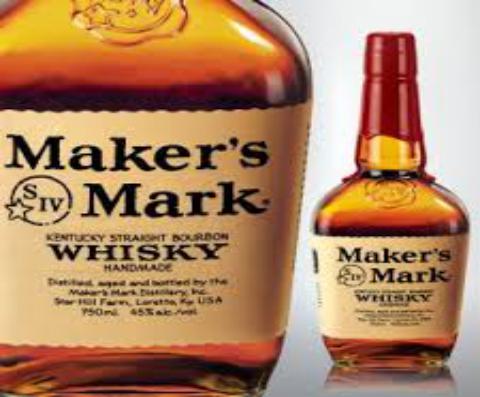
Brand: Maker's Mark
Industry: Food